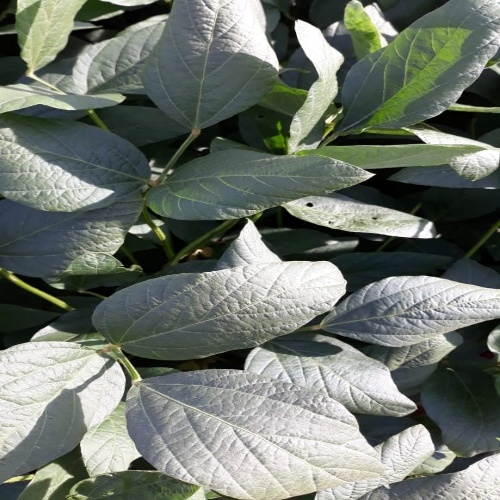
Label: Diabrotica_speciosa